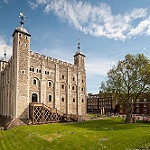
Scene: Outdoor